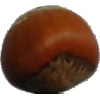
Label: Nut Forest 1